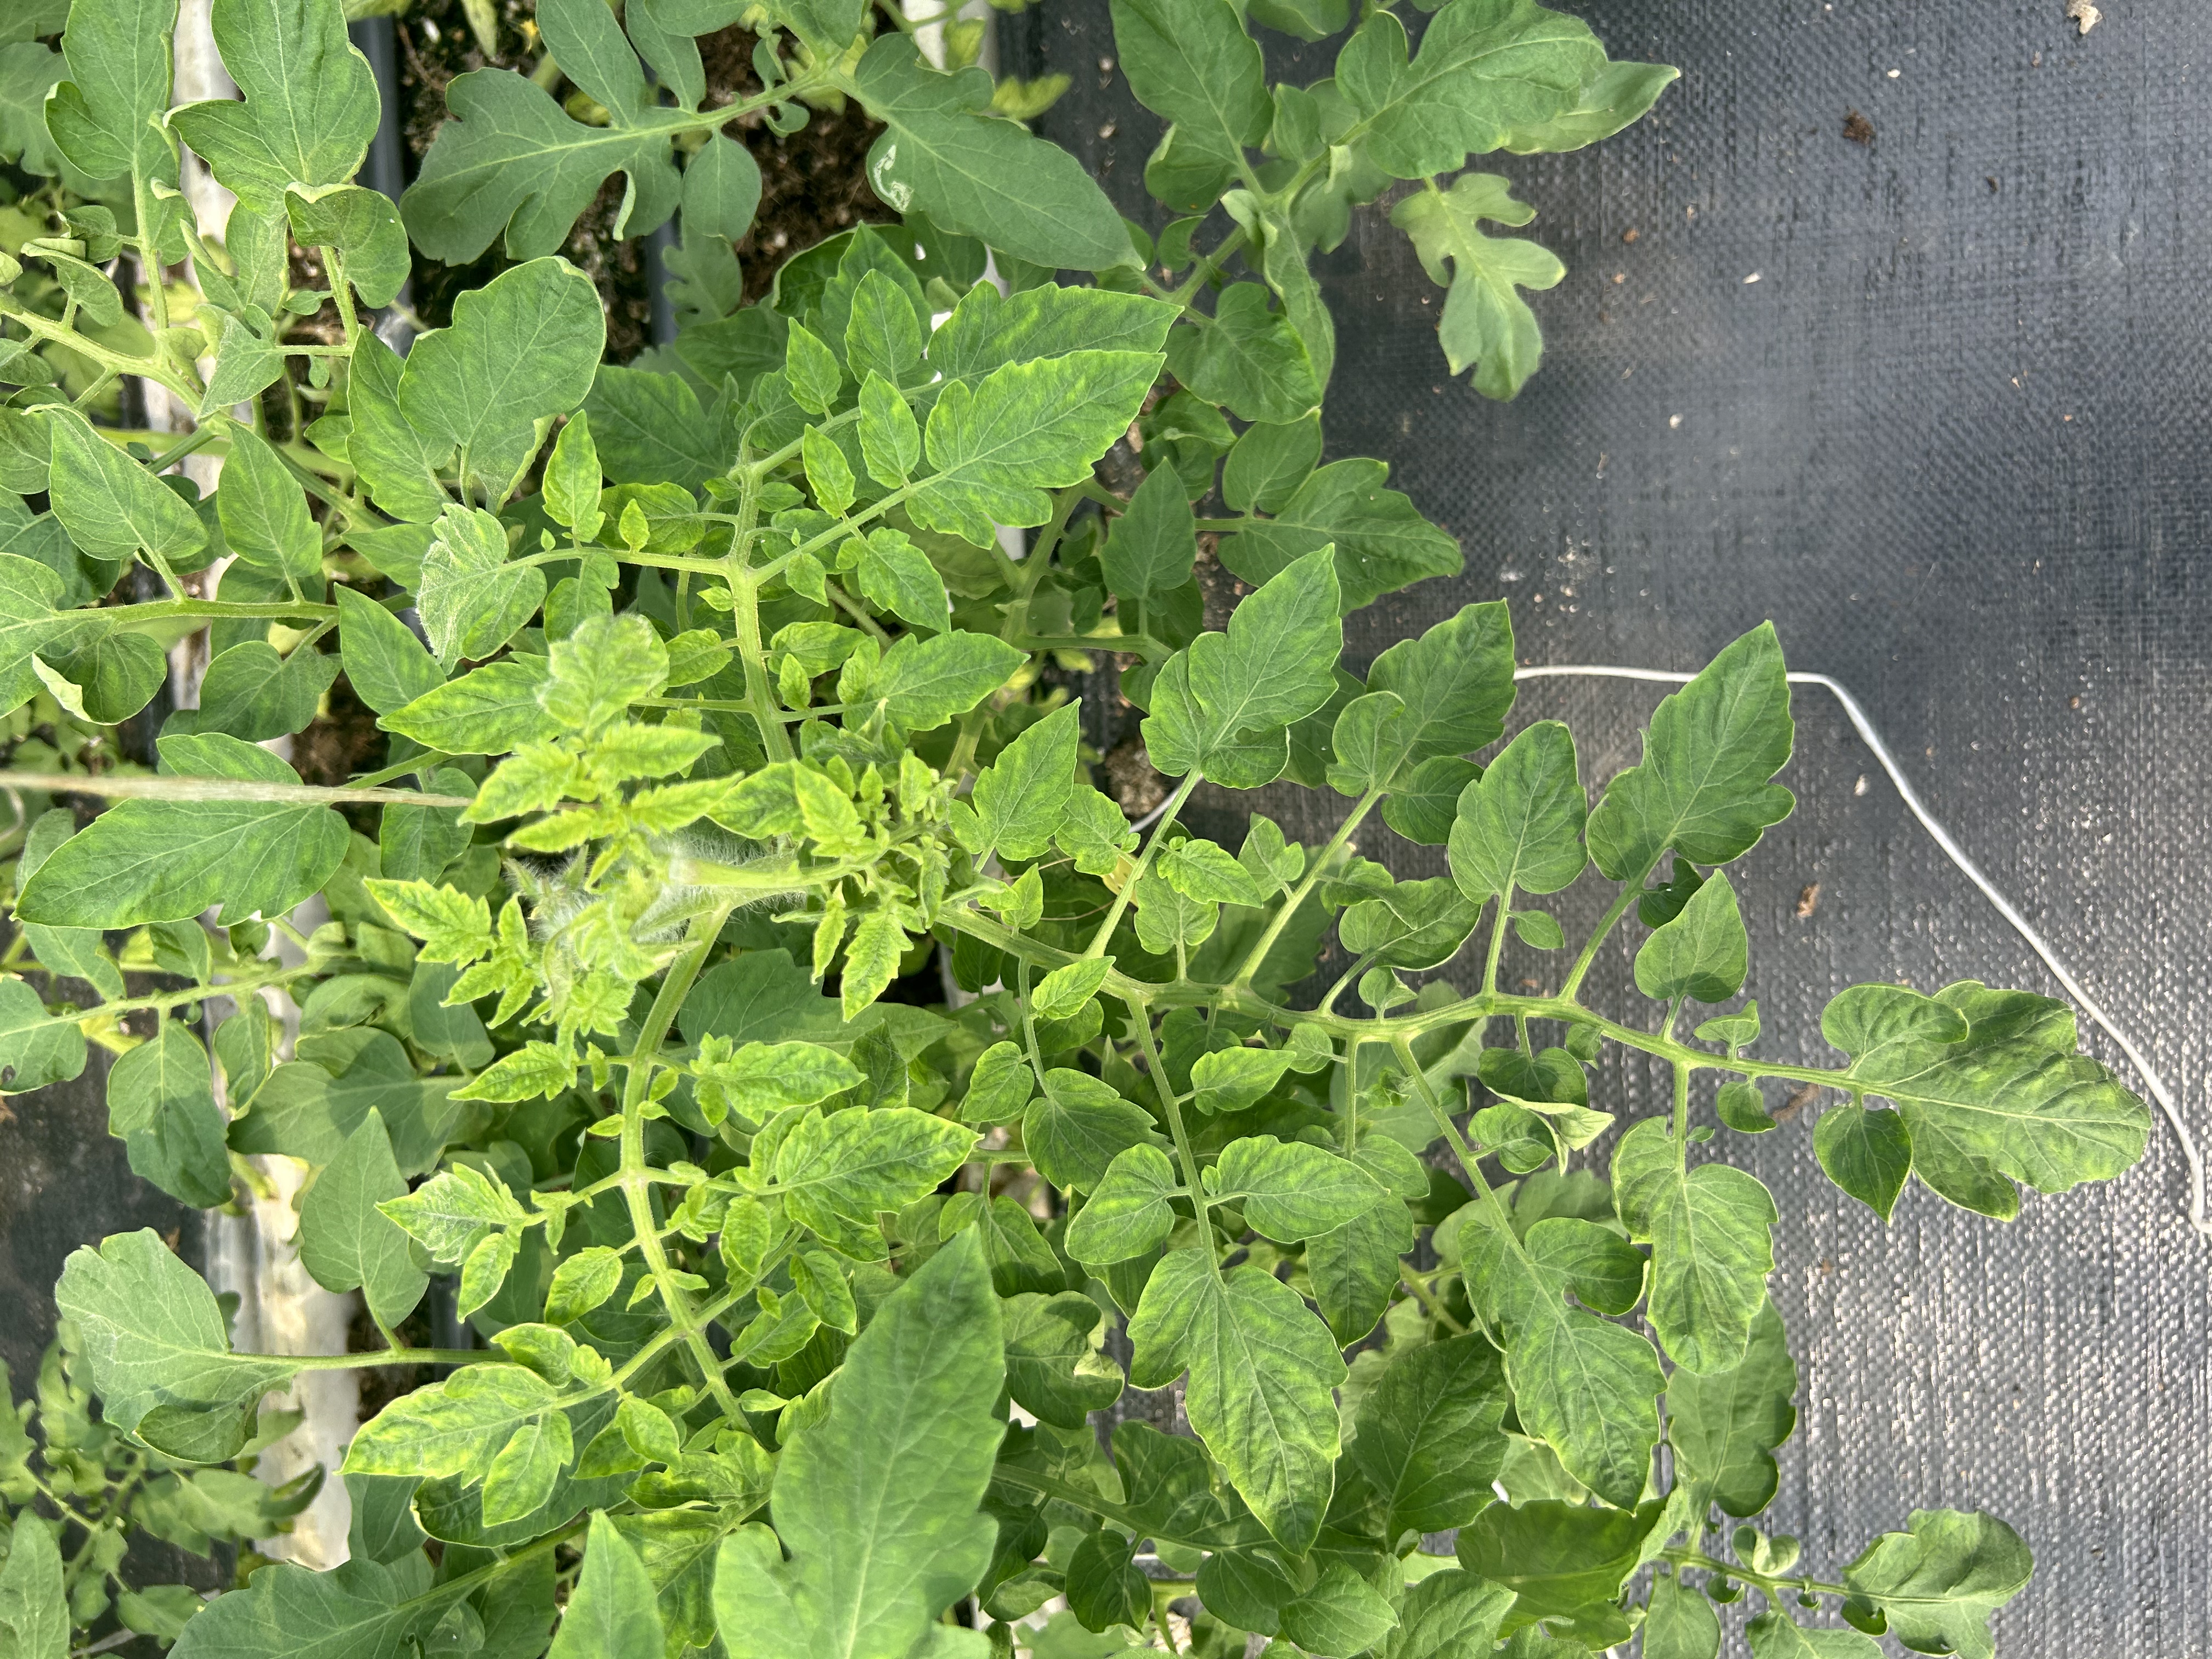
Disease: Viral